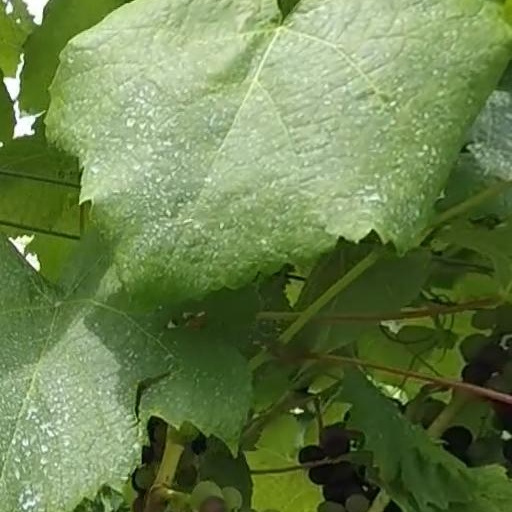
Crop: grape